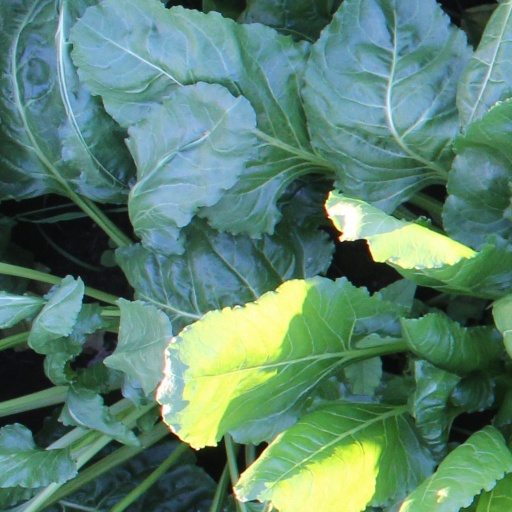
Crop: sugar beet